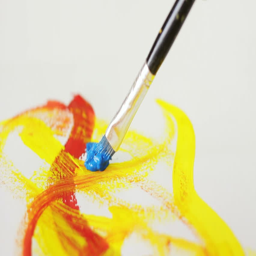
painting with a brush on the peace of paper , art , fantasy , camera movement